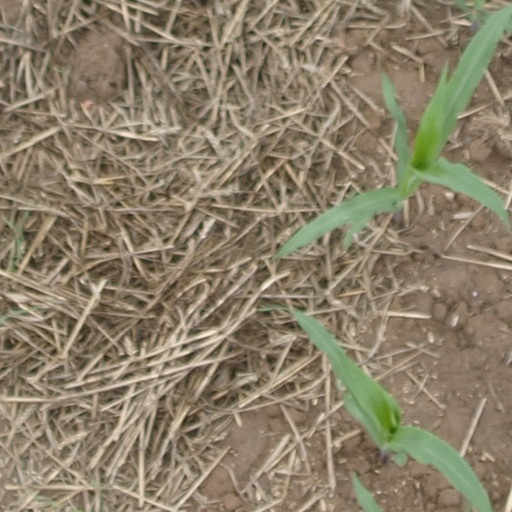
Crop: maize; corn